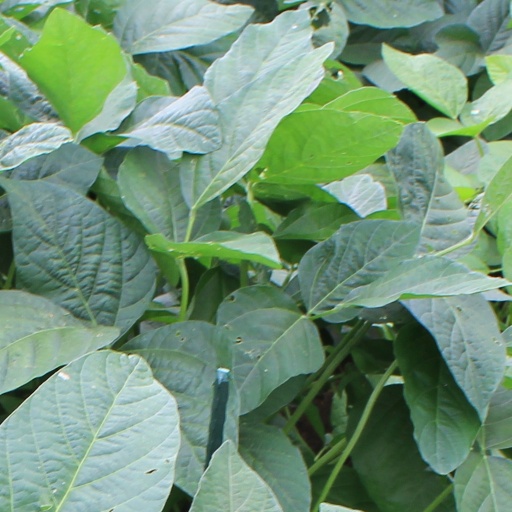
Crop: soybean